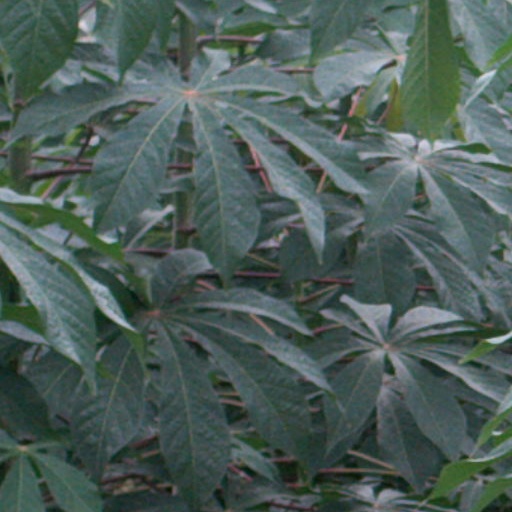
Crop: cassava